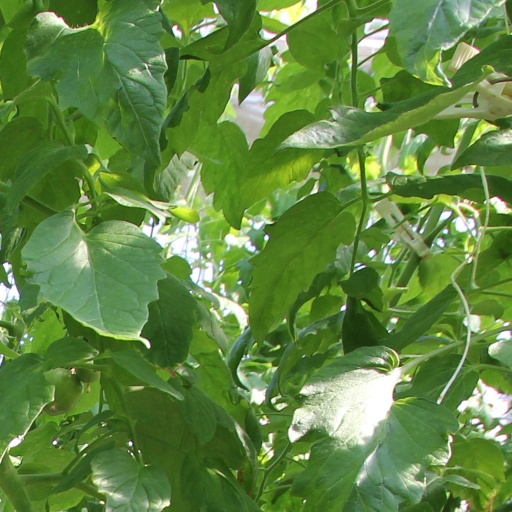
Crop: tomato